British Rail Class 73

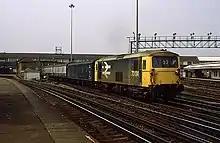
A British Rail Class 73 with a parcels van and carriages under British Rail carrying the mail in 1986 through Clapham Junction.

The English Electric 4SRKT Mk II diesel engine was less powerful, but more reliable than the Paxman 6YJXL fitted to the later